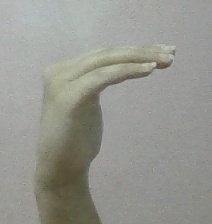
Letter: haa